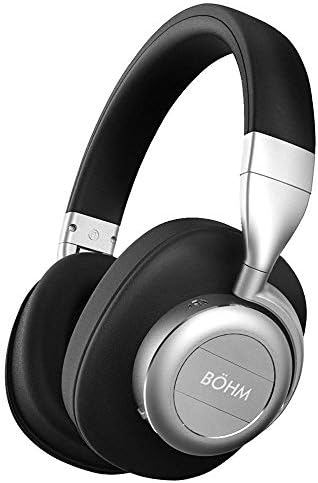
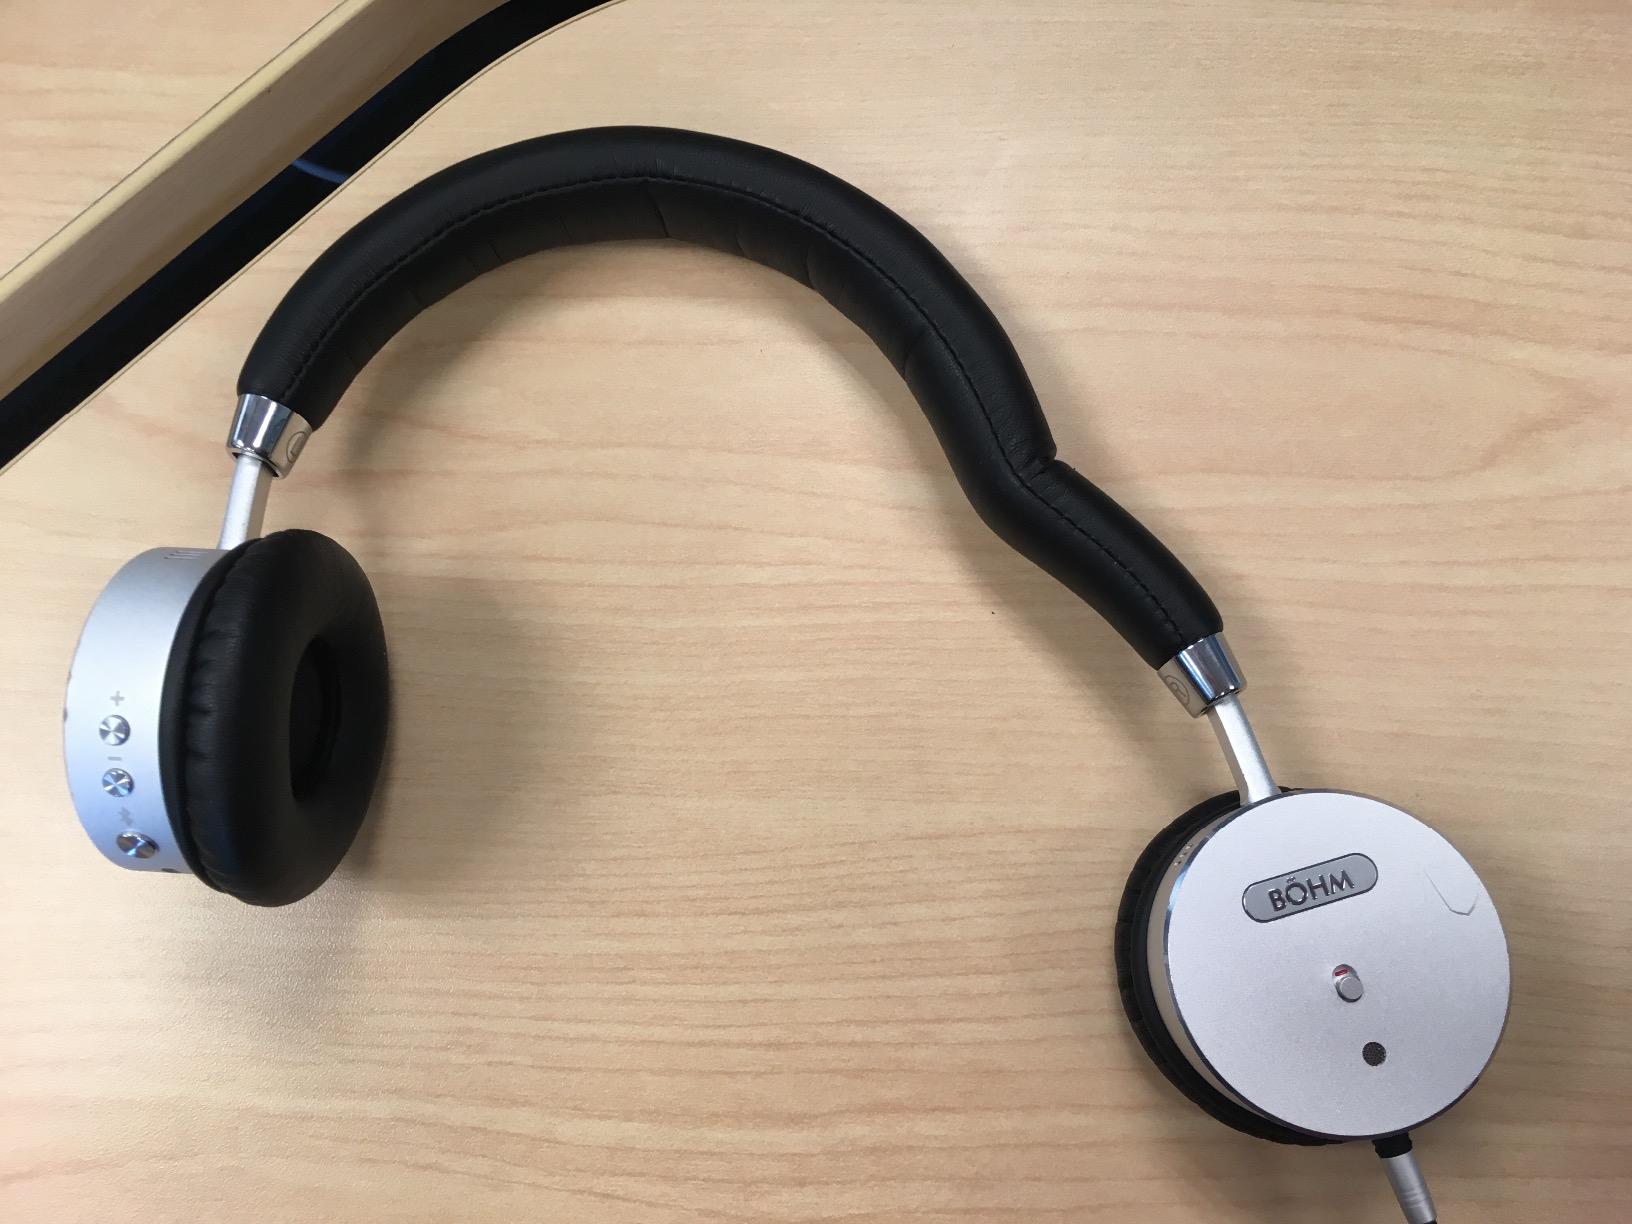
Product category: headphones
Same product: no